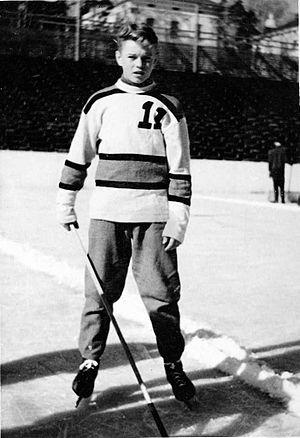
Jarmo Wasama est un joueur professionnel finlandais de hockey sur glace dans les années 1960. Sacré cinq fois meilleur défenseur de la ligue, il remporte le titre de champion de Finlande en 1962 et 1966, année où il meurt à la suite d'un accident de voiture.